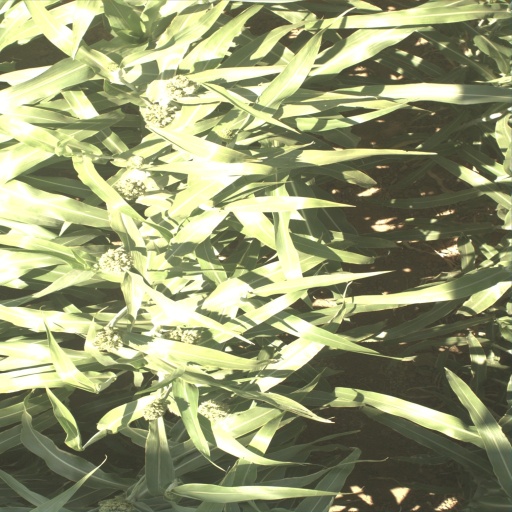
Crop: sorghum